Douglas Houghton, Baron Houghton of Sowerby

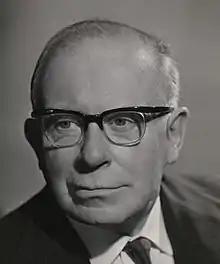
Portrait by Walter Bird, 1963

Arthur Leslie Noel Douglas Houghton, Baron Houghton of Sowerby, (11 August 1898 – 2 May 1996) was a British Labour politician. He was the last British Cabinet minister born in the 19th century. After he retired in 1967, every Cabinet minister has been born since 1900. He was also the last veteran of World War I to serve in the Cabinet and both Houses of Parliament.